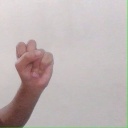
अक्षर: स